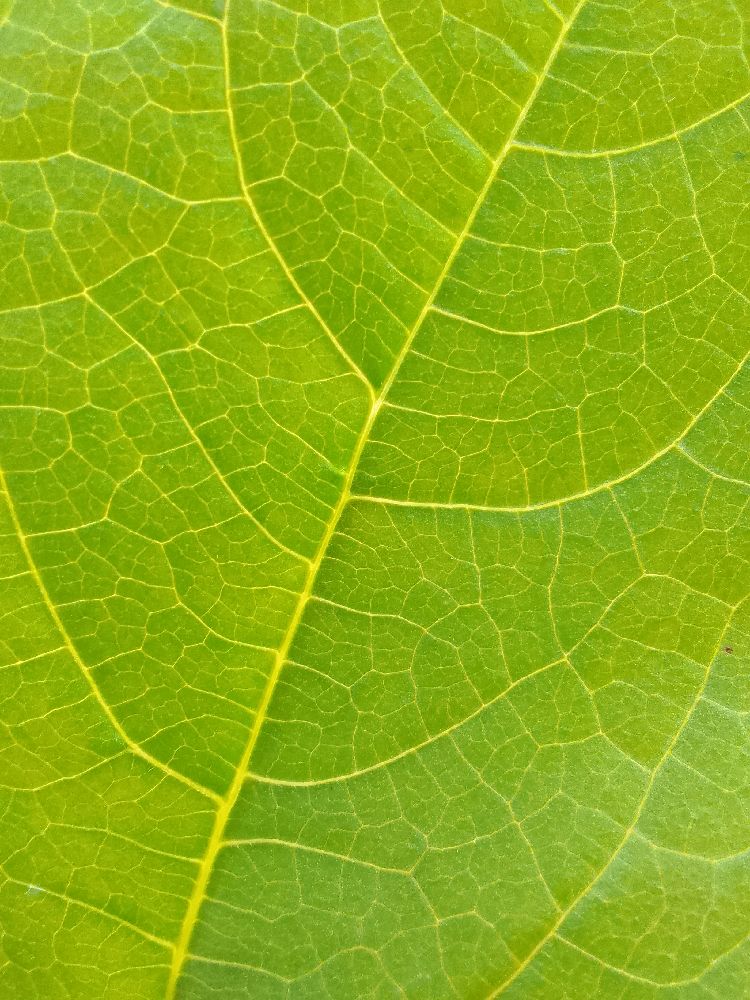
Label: healthy